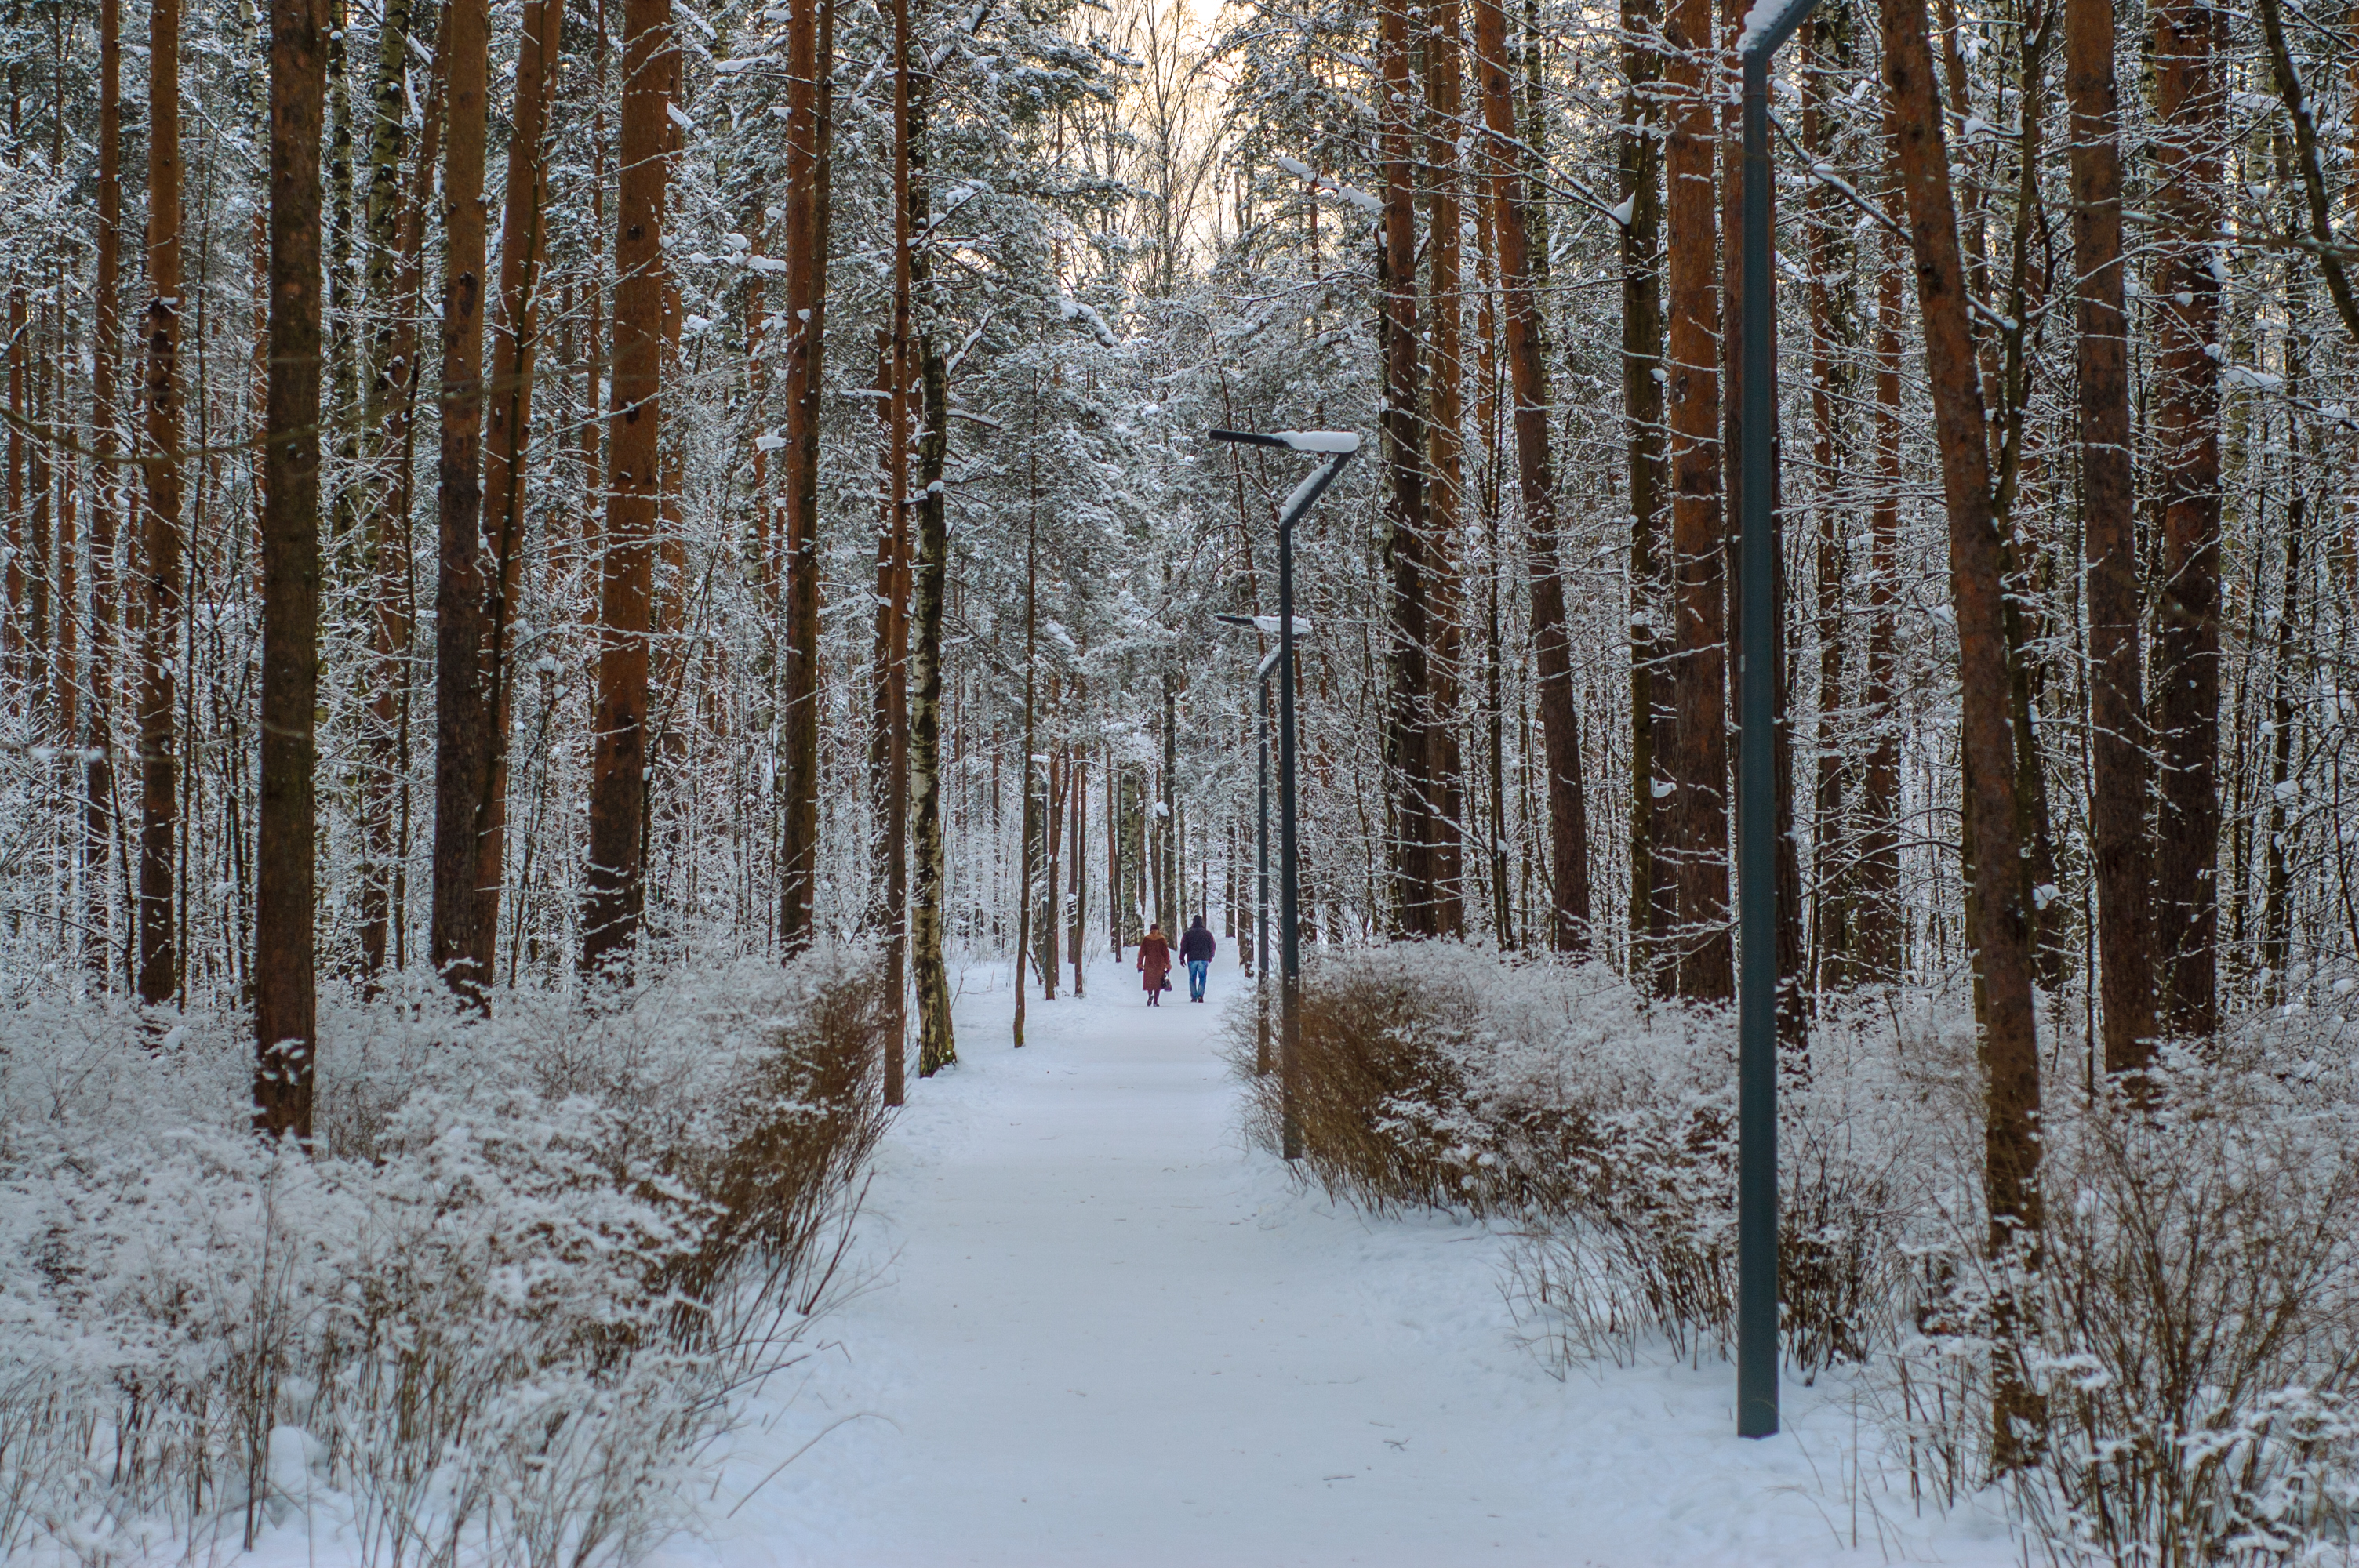
images, plant, snow, vertebrate, nature, wood, branch, natural landscape, tree, twig, trunk, People in nature, thoroughfare, woody plant, freezing, road, landscape, deciduous, spruce fir forest, grove, winter, forest, trail, precipitation, woodland, temperate broadleaf and mixed forest, conifer, frost, path, old growth forest, temperate coniferous forest, grass, tropical and subtropical coniferous forests, wildlife, Northern hardwood forest, jungle, plant stem, winter storm, birch family, fir, evergreen, pine, pine family, valdivian temperate rain forest, recreation